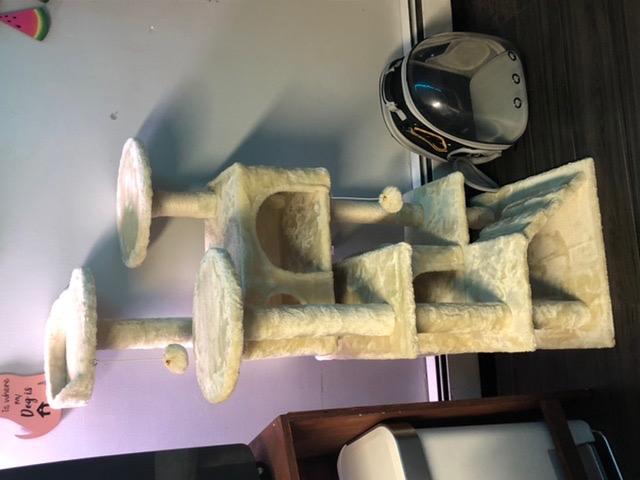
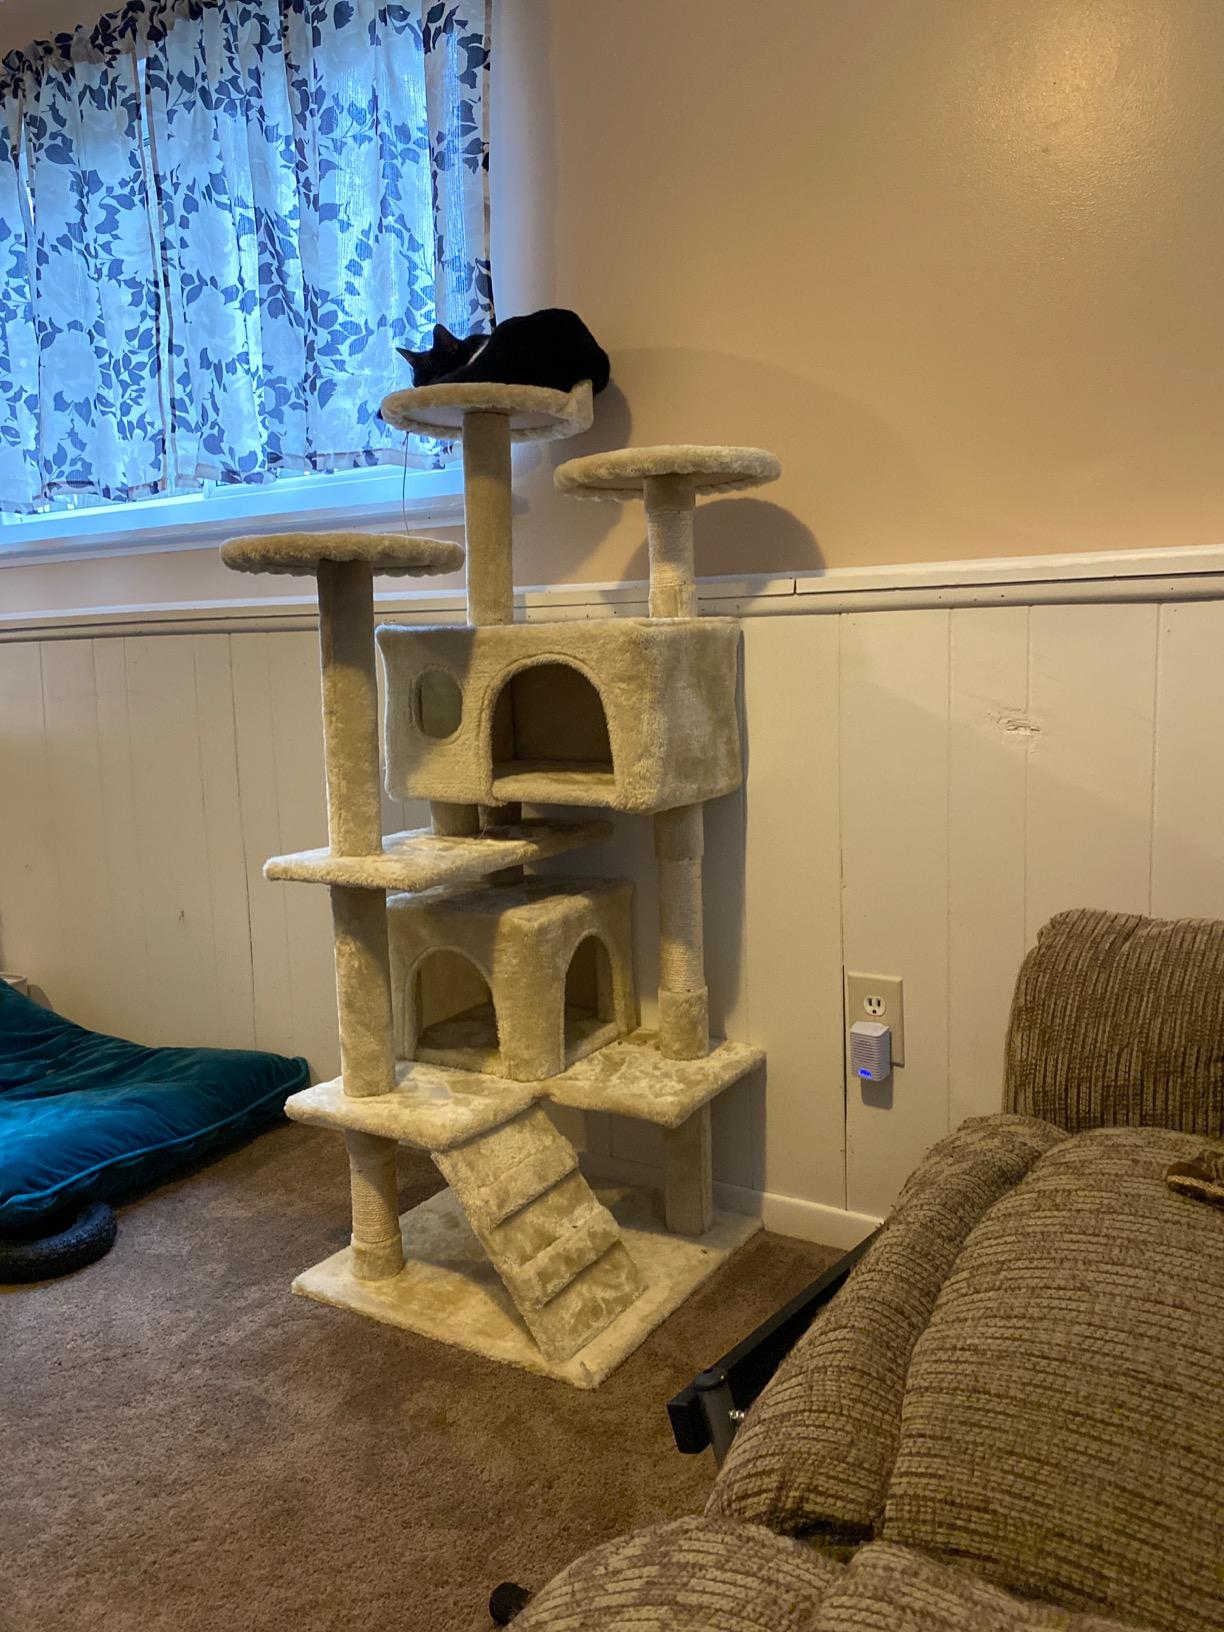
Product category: items_cat tree
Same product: yes